James Ashley Maude

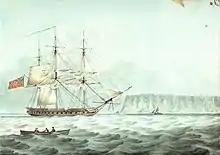
"Lavinia" off Berry Head,

Shortly after this event, Lieutenant Maude was appointed to the "Lavinia", 40 guns, in which frigate he continued, under Captains Lord William Stuart and John Hancock, on the Channel, Oporto, and Mediterranean stations, until January 1809. By Hancock he was frequently employed in boats on the southern coast of France, where he made several successful attacks upon the French trade. His spirited conduct at the capture and destruction of a French convoy in the Bay of Rosas, on 31 October 1809, on which occasion he was slightly wounded, is thus spoken of by Lord Collingwood, to whose flag-ship he had been removed from the "Lavinia":In November 1809, Lieutenant Maude received an order to act as commander of the "Wizard" sloop, in which vessel he was first employed, under Captain the Hon. Charles Elphinstone Fleeming, of the "Bulwark", 74 guns, in destroying all the batteries between Tarifa and Gibraltar, with the concurrence of the Spanish authorities; and subsequently, in convoying some transports laden with corn, from Sardinia to Cadiz. Whilst performing the latter service, he suffered severely from the effects of fever, and was consequently obliged to invalid. His commission as commander bears date 22 October 1810.